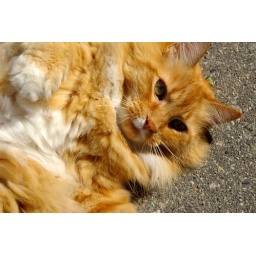
orange kitty in the sun